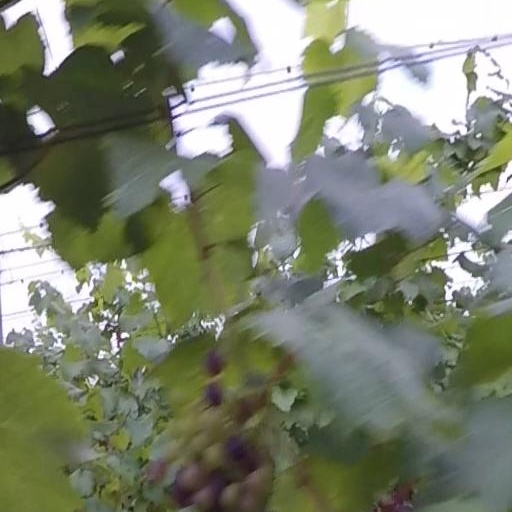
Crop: grape